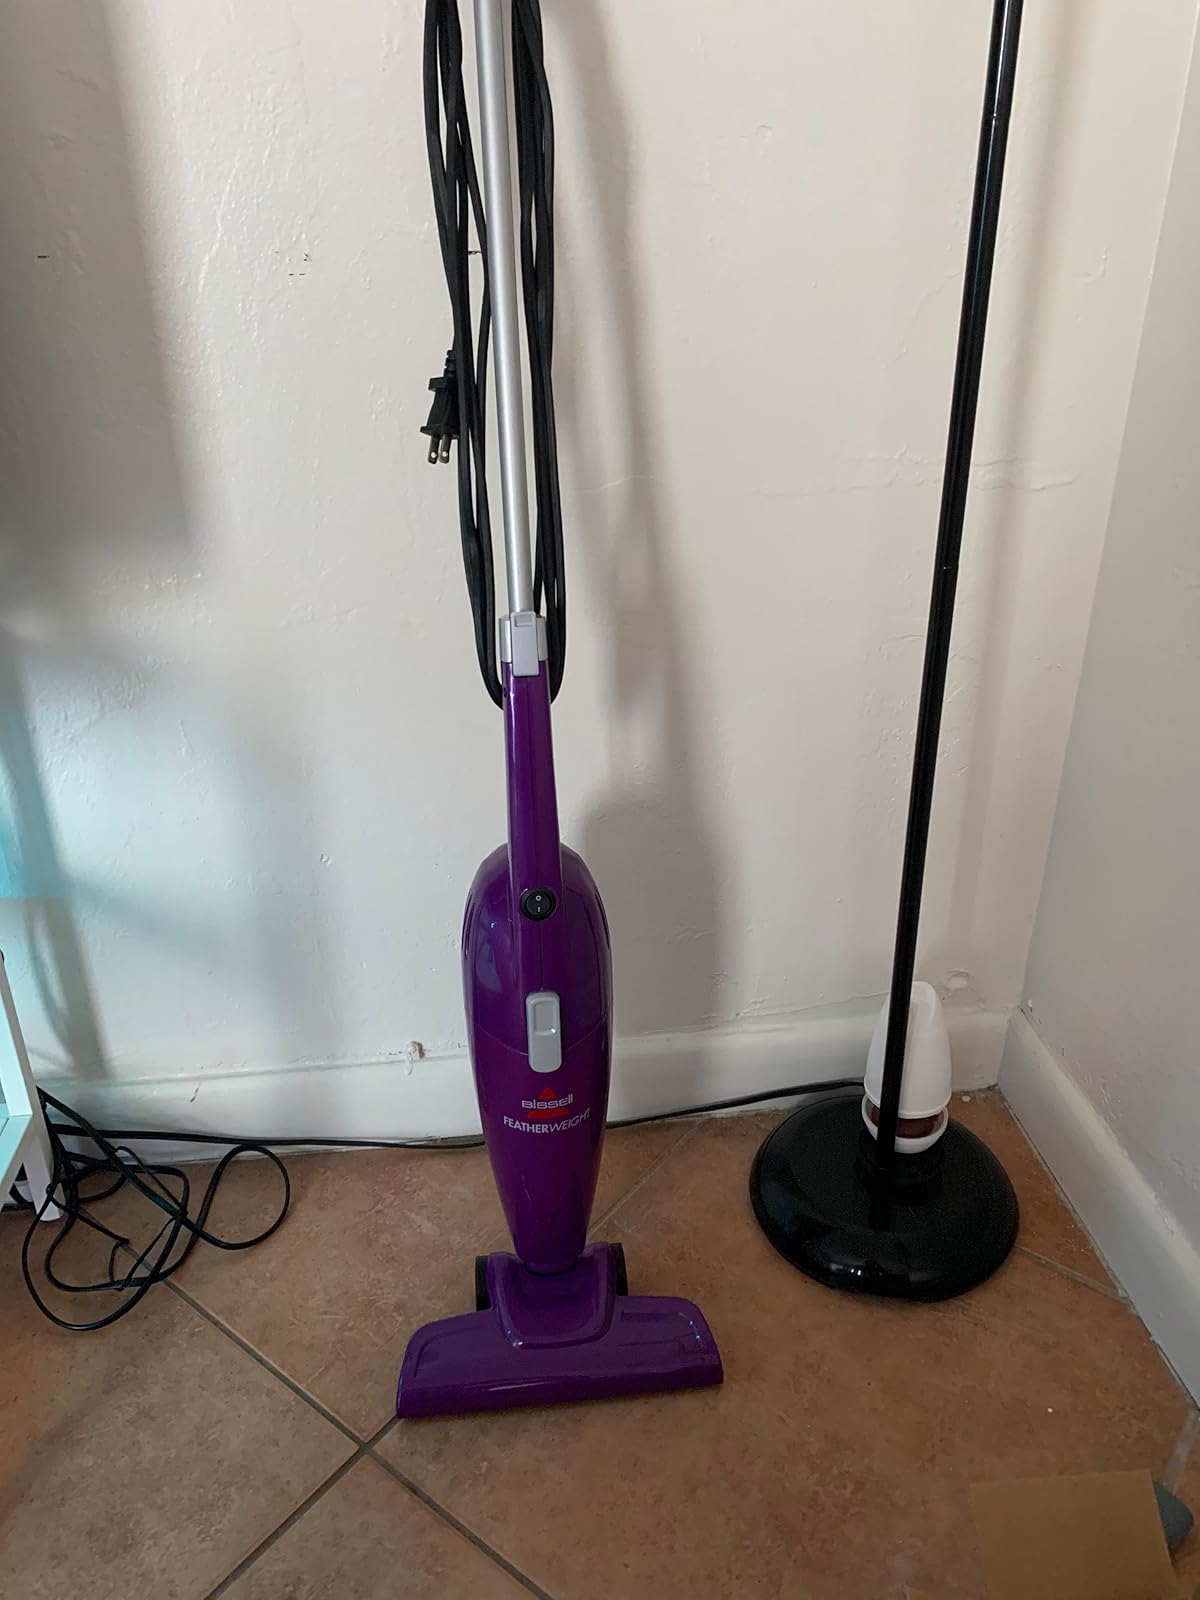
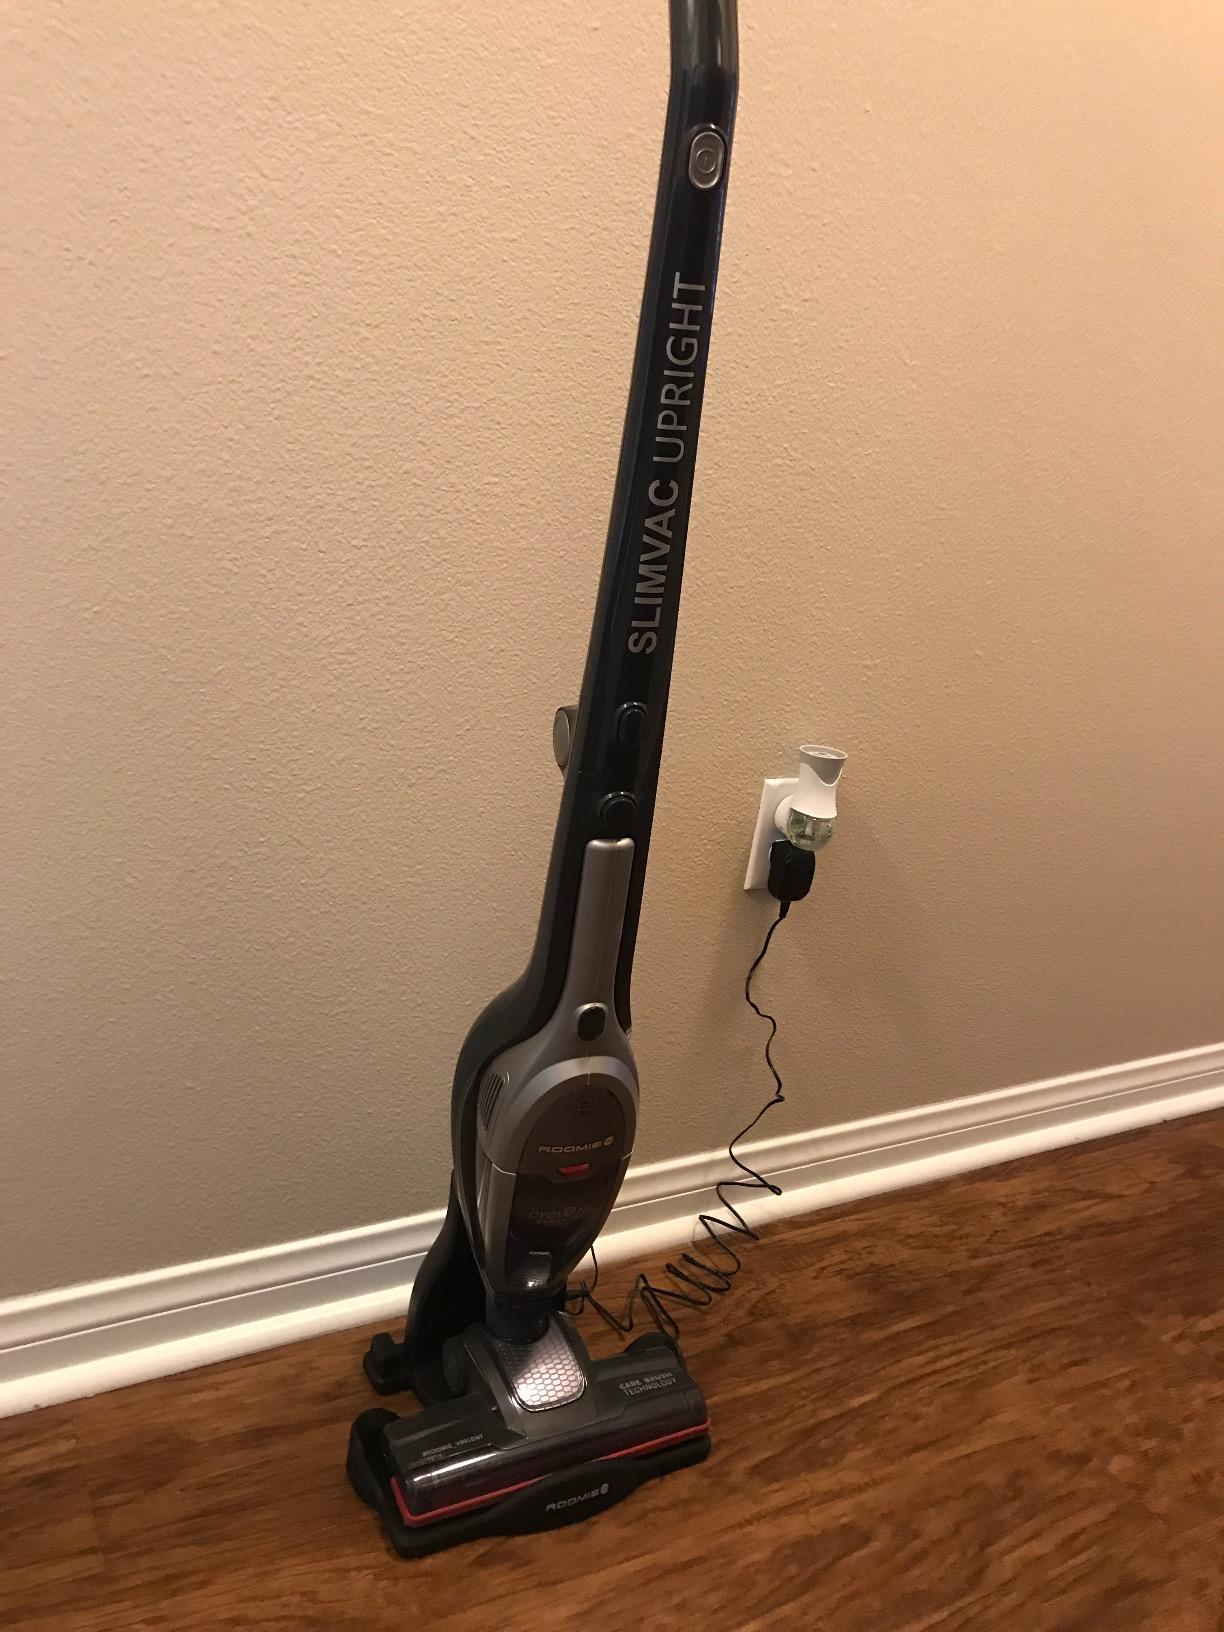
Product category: items_vacuum
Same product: no